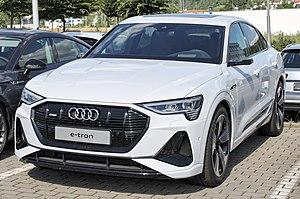
L'Audi e-tron Quattro est un grand SUV électrique commercialisé par le constructeur automobile allemand Audi à partir de 2019. Il est le premier modèle 100 % électrique du constructeur aux anneaux.